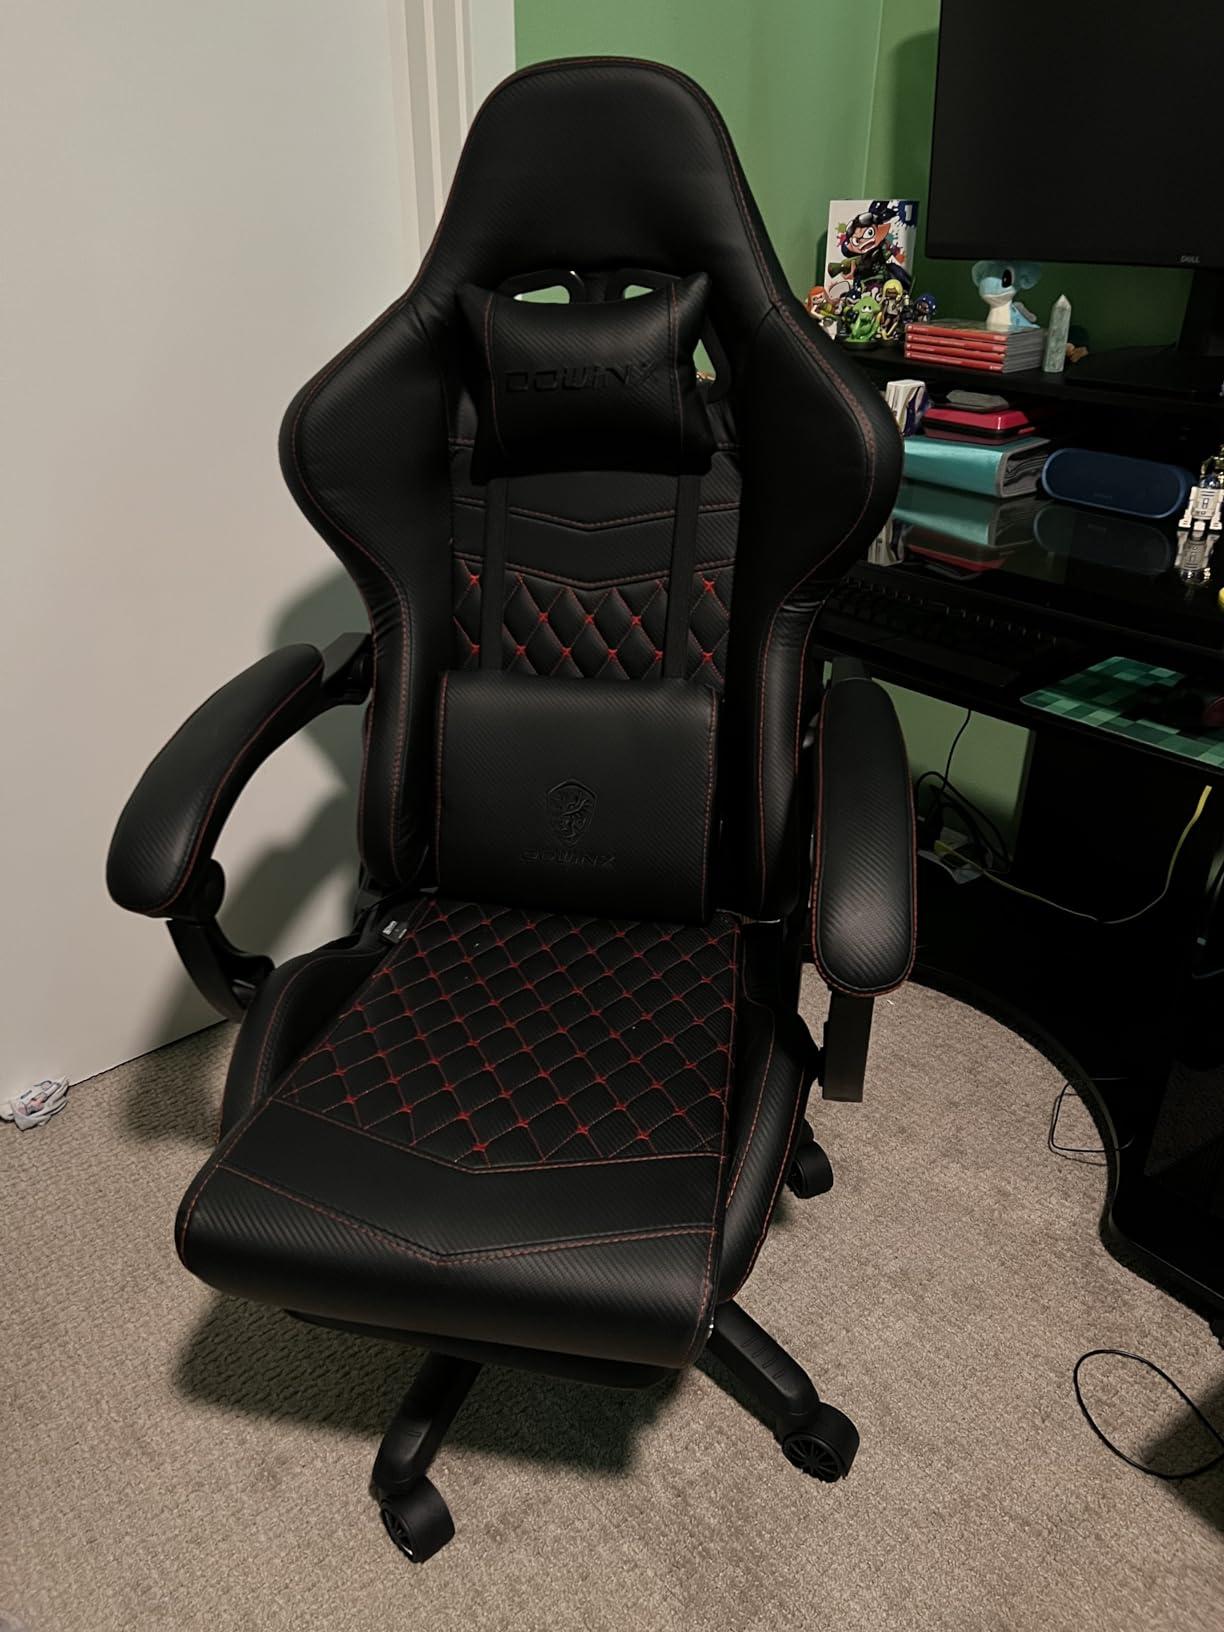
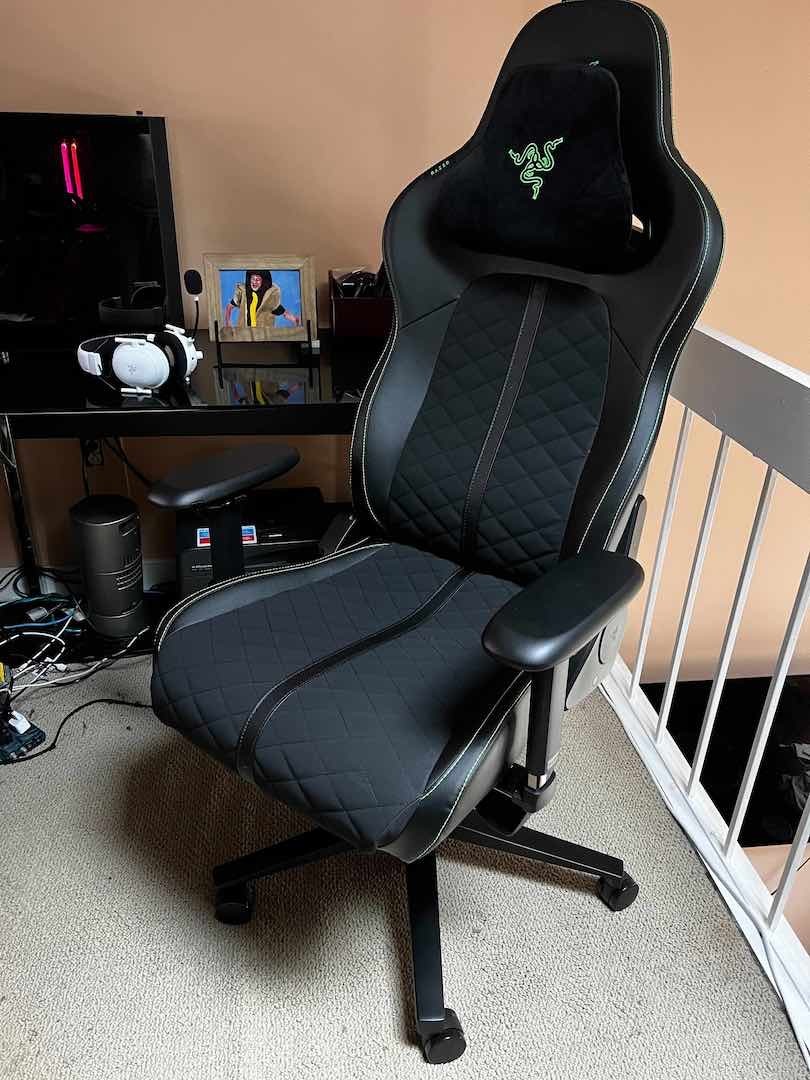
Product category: items_chair
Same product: no